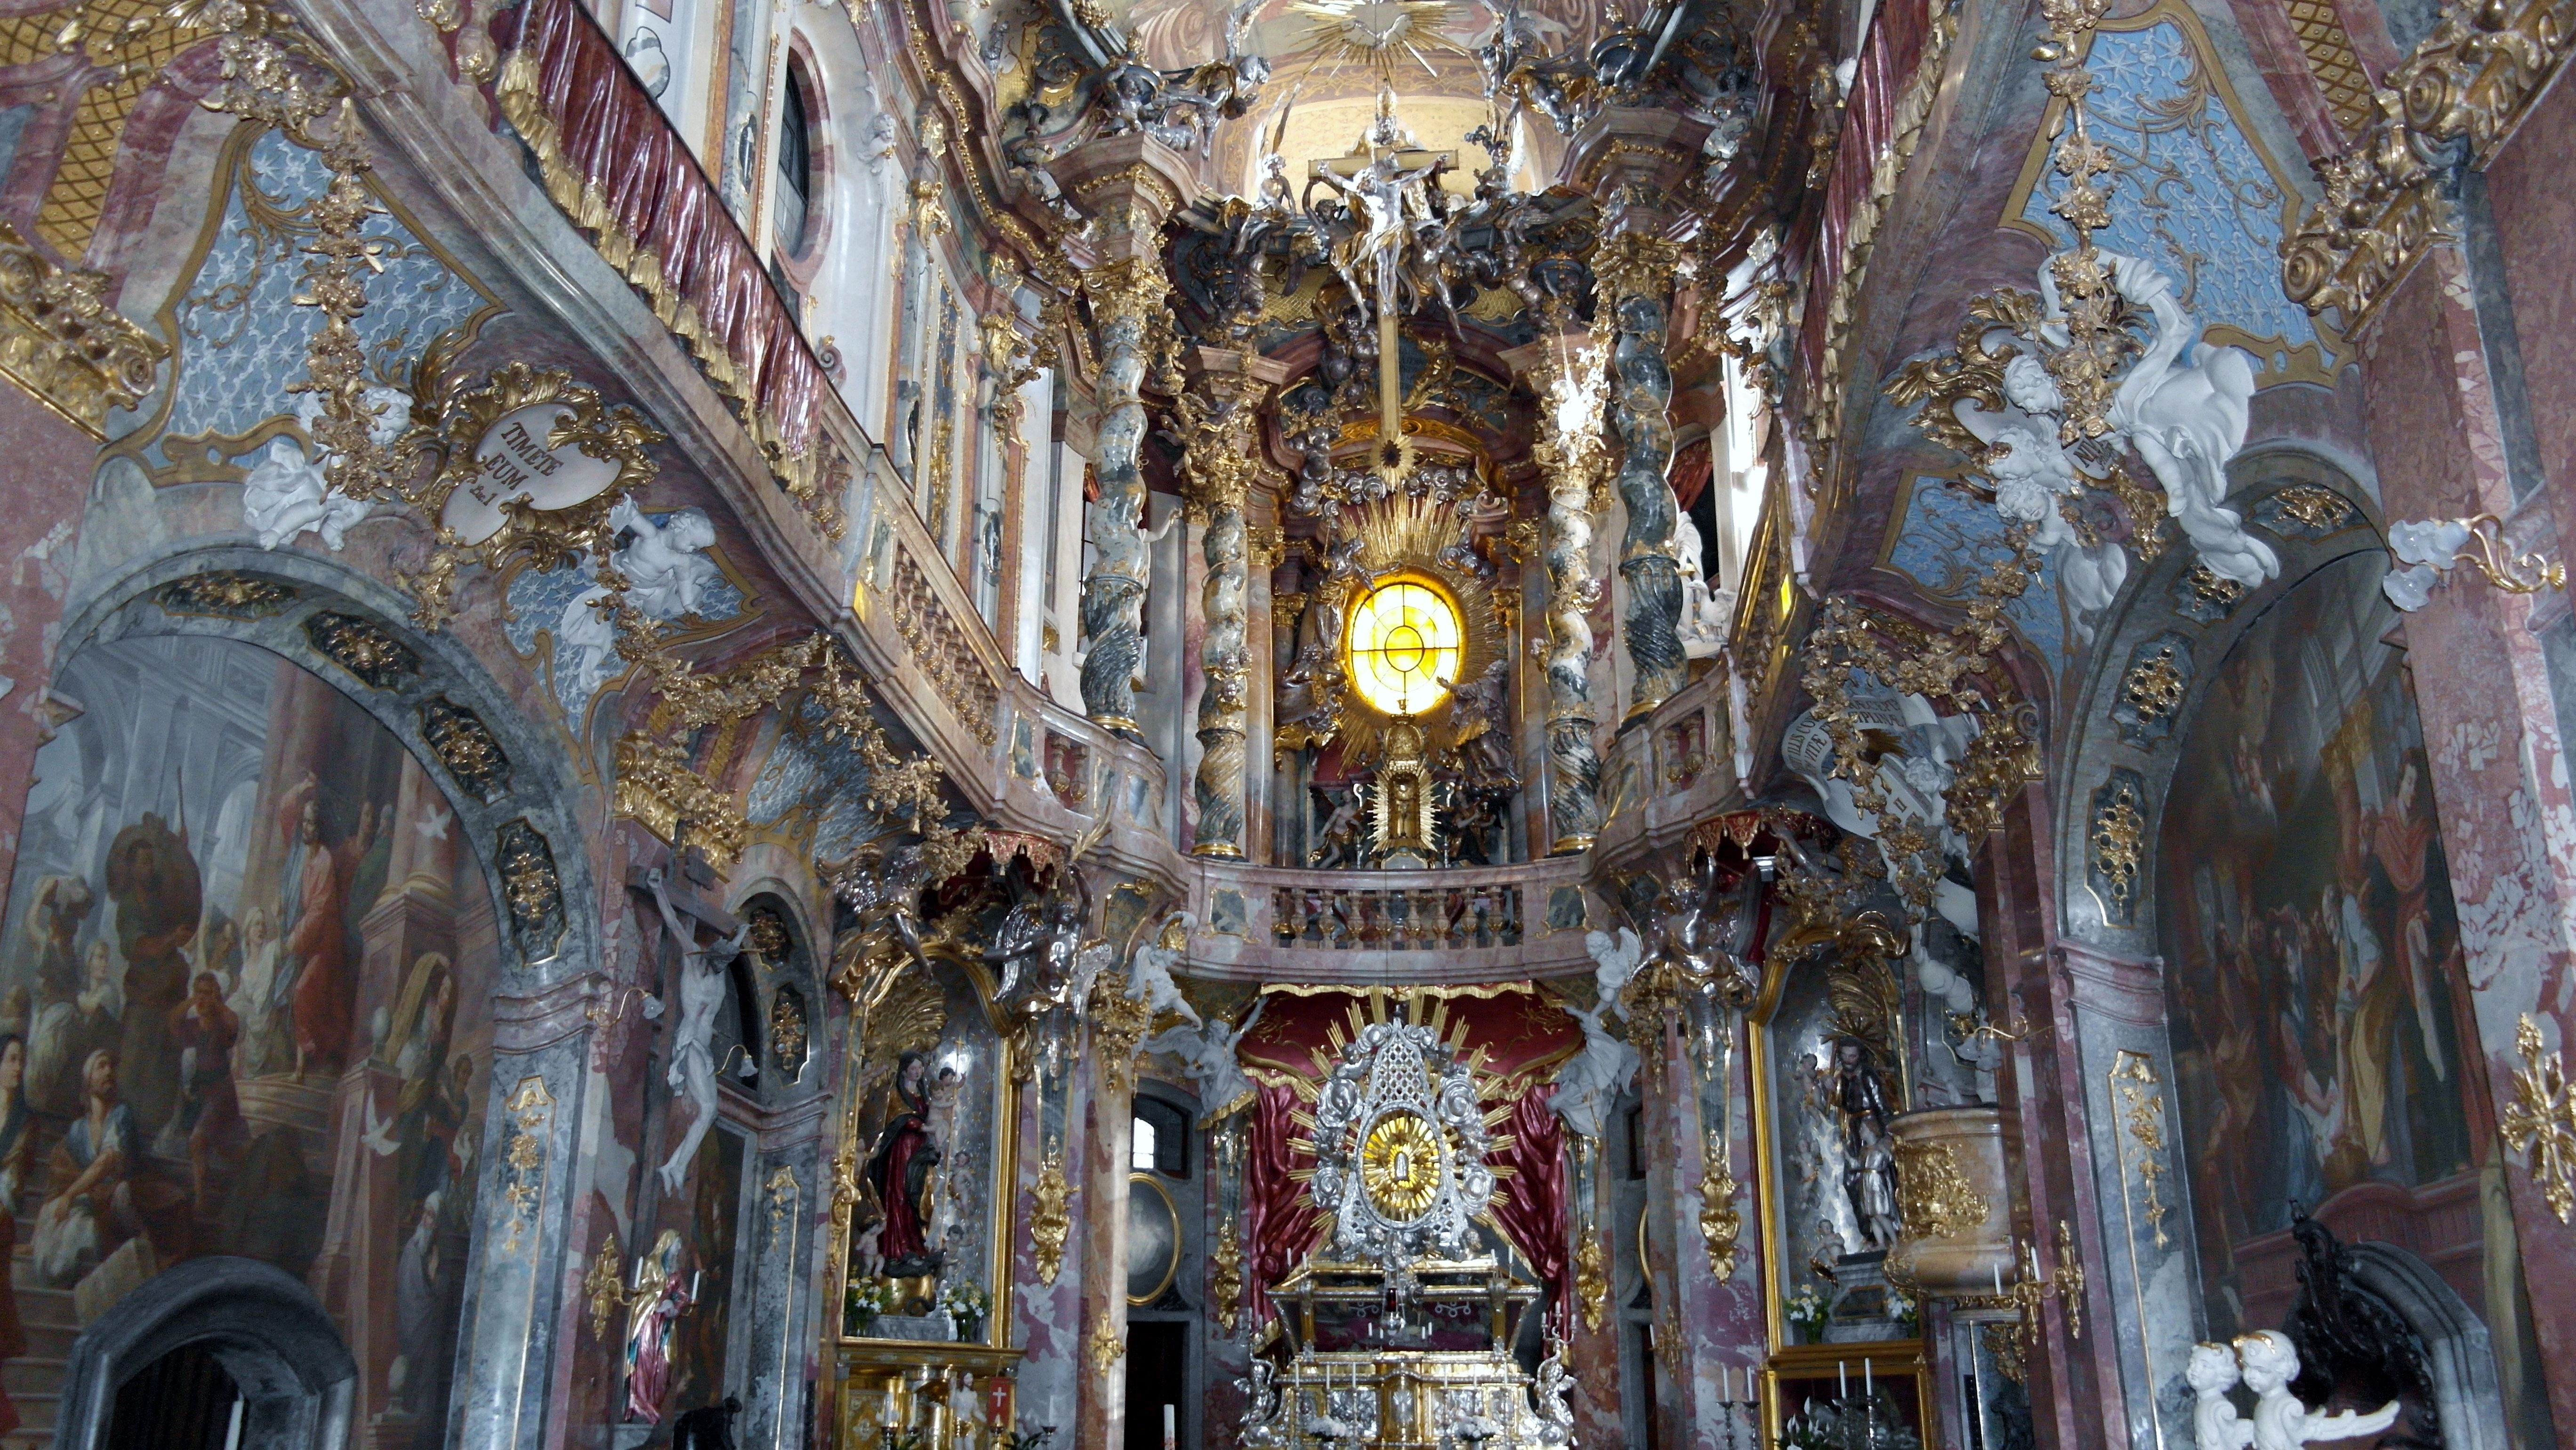
building, church, cathedral, chapel, place of worship, temple, altar, faith, monastery, shrine, holy, bavaria, basilica, munich, baroque, believe, rococo, gothic architecture, byzantine architecture, asamkirche, catholic high altar